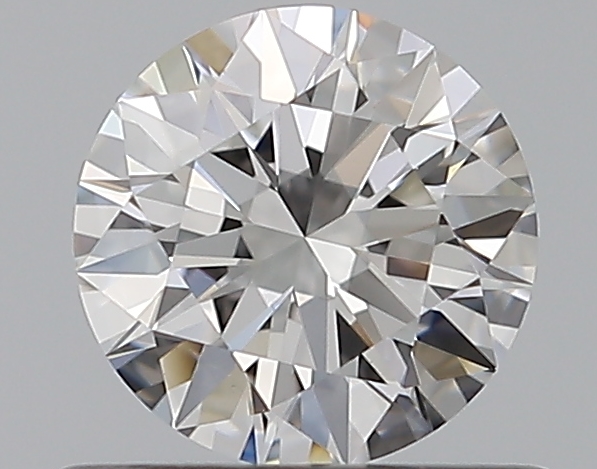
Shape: round
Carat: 0.5
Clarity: VS1
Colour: E
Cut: EX
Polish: EX
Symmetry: EX
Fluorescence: F
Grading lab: GIA
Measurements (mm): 5.13 x 5.16 x 3.11